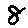
Label: 8